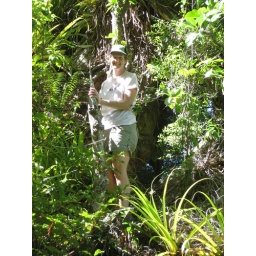
I climbed part way up in this big tree that had other plants and vines crawling all over it.